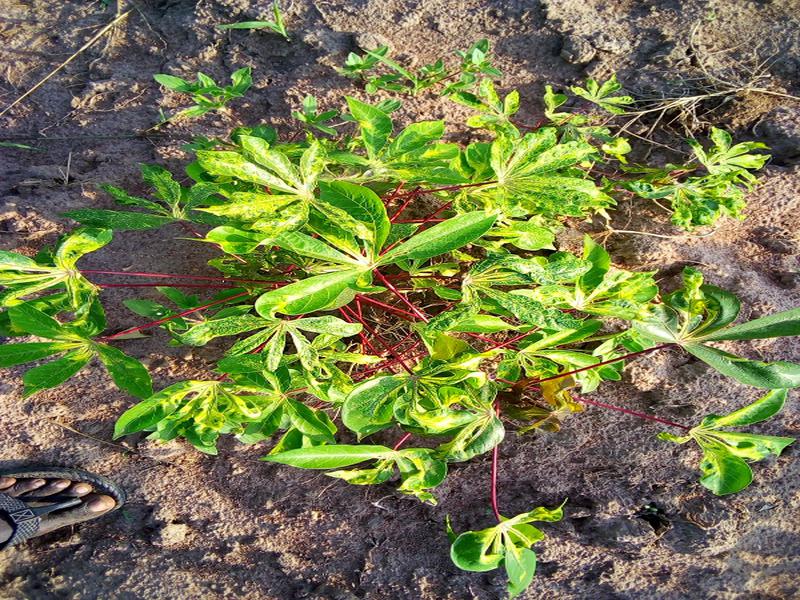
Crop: cassava
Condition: mosaic_disease